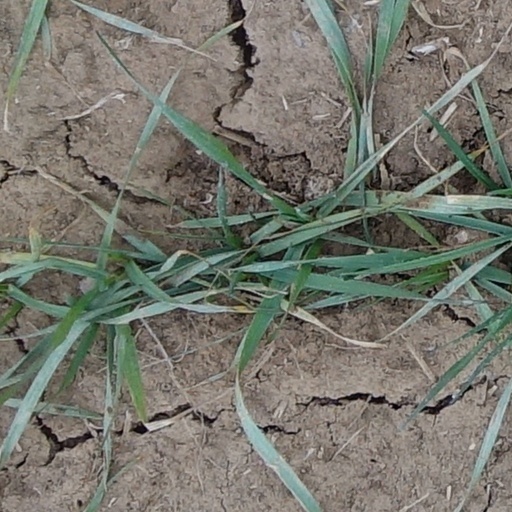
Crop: wheat